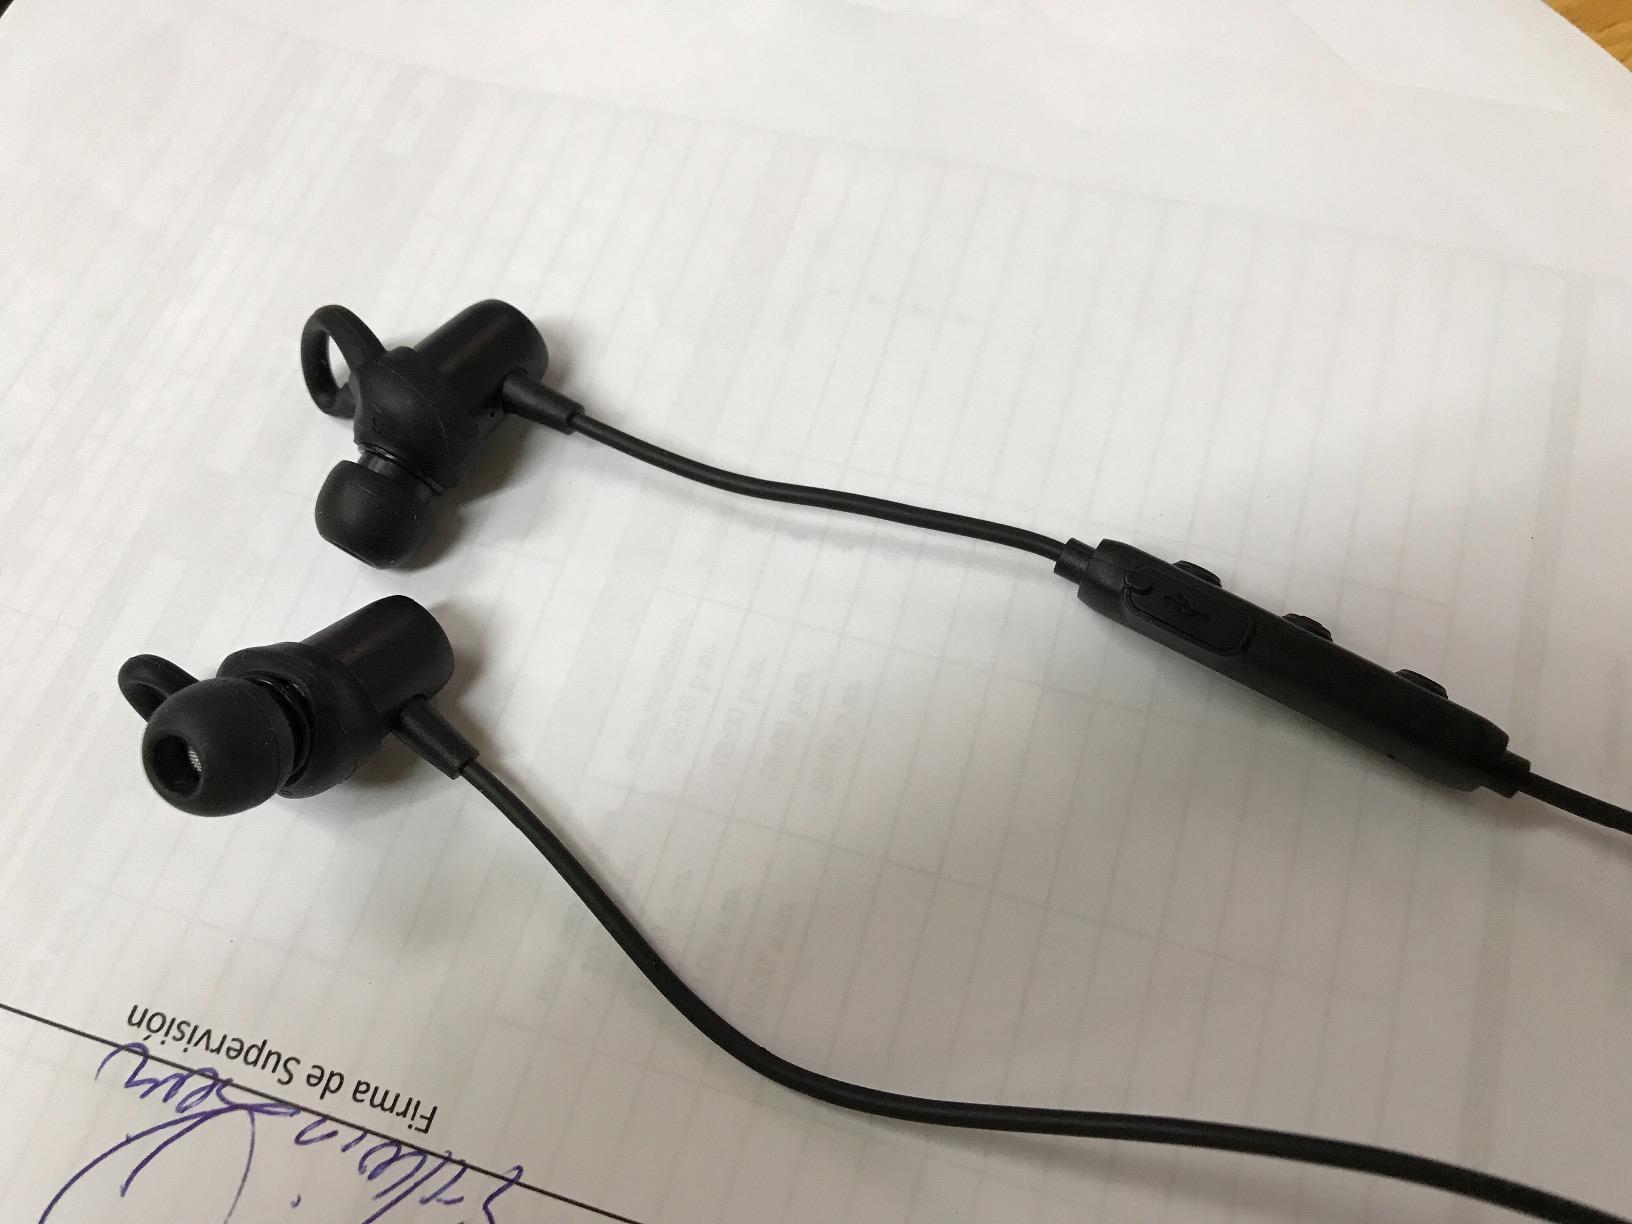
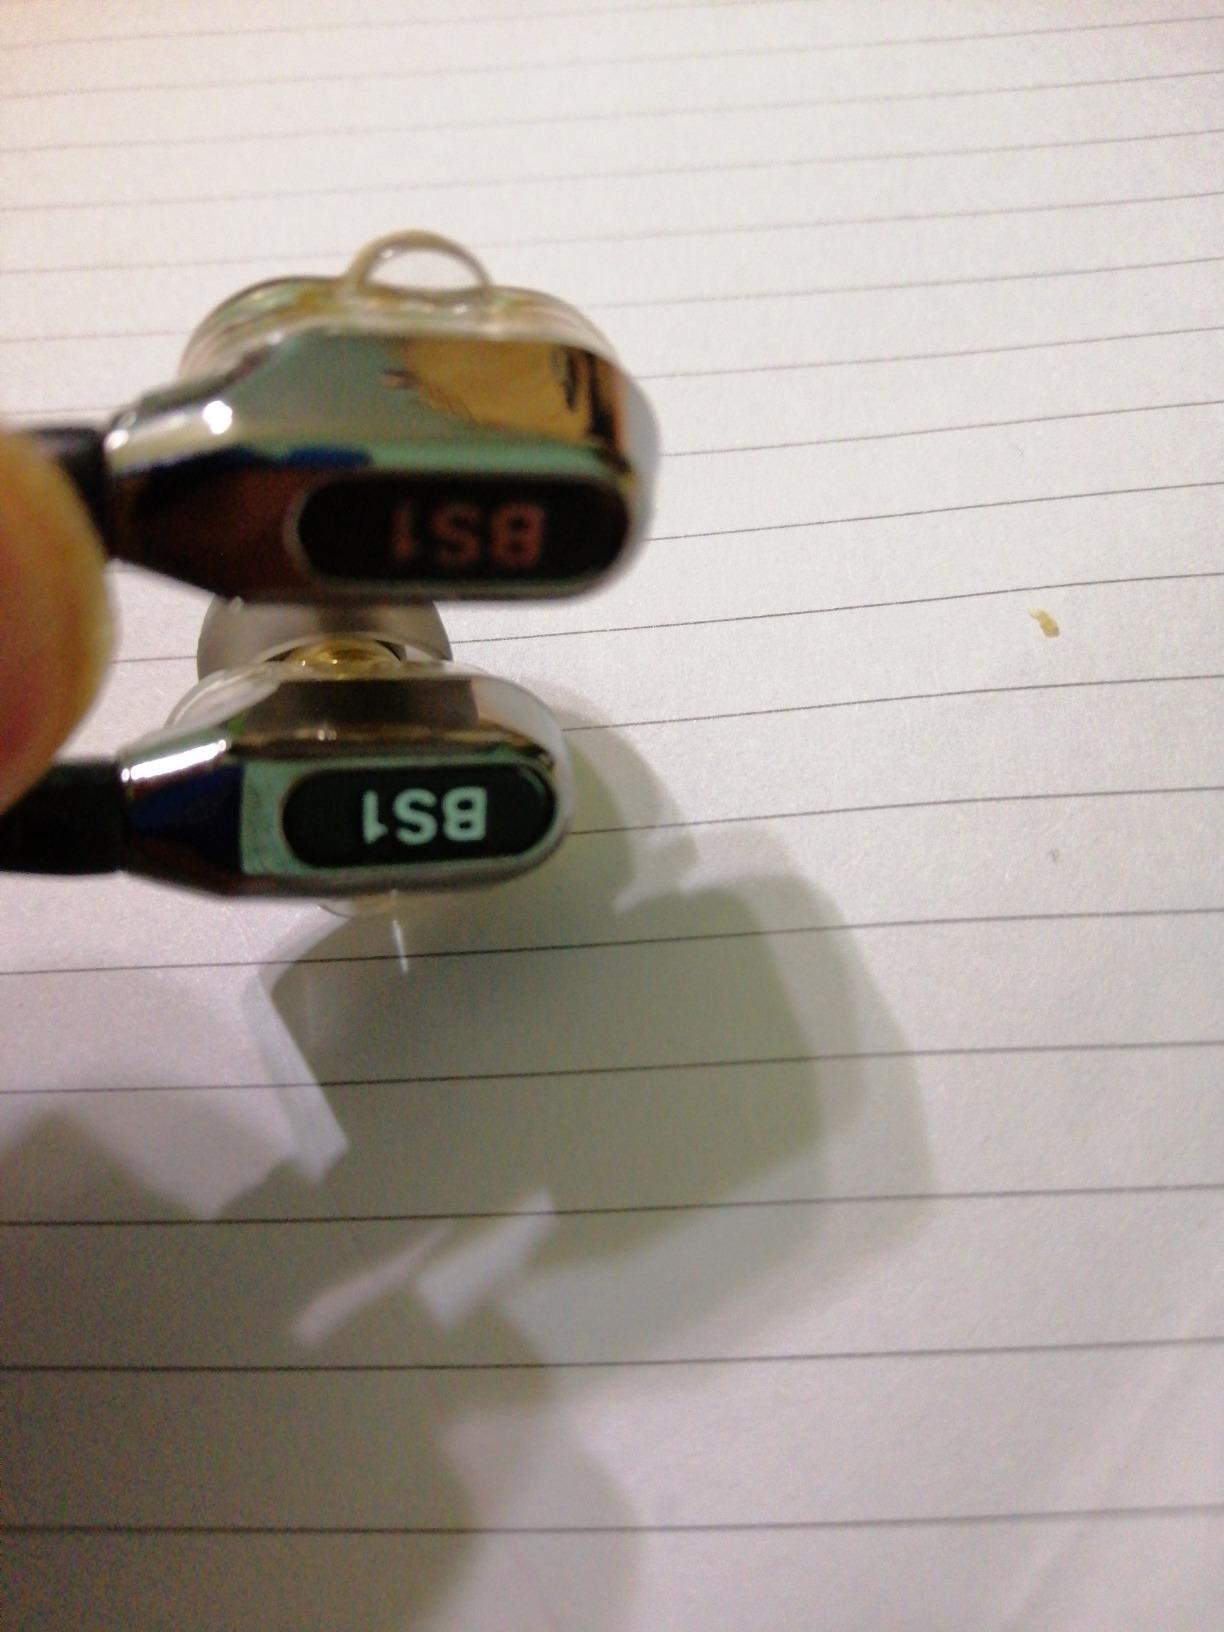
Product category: headphones
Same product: no